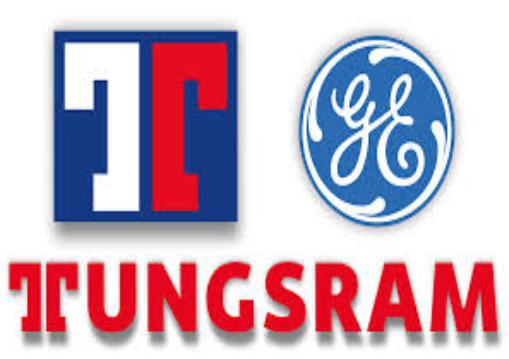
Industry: Necessities